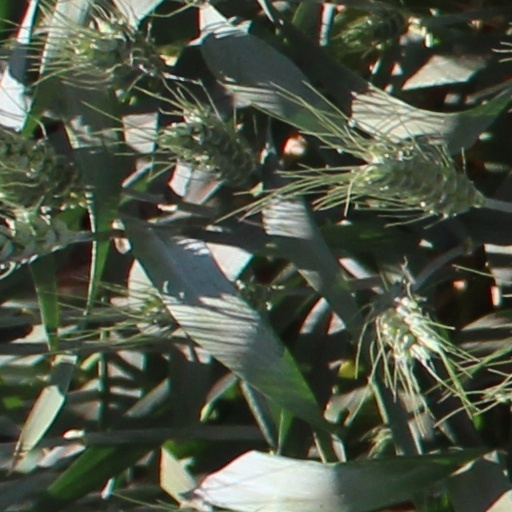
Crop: wheat